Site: brandenburg
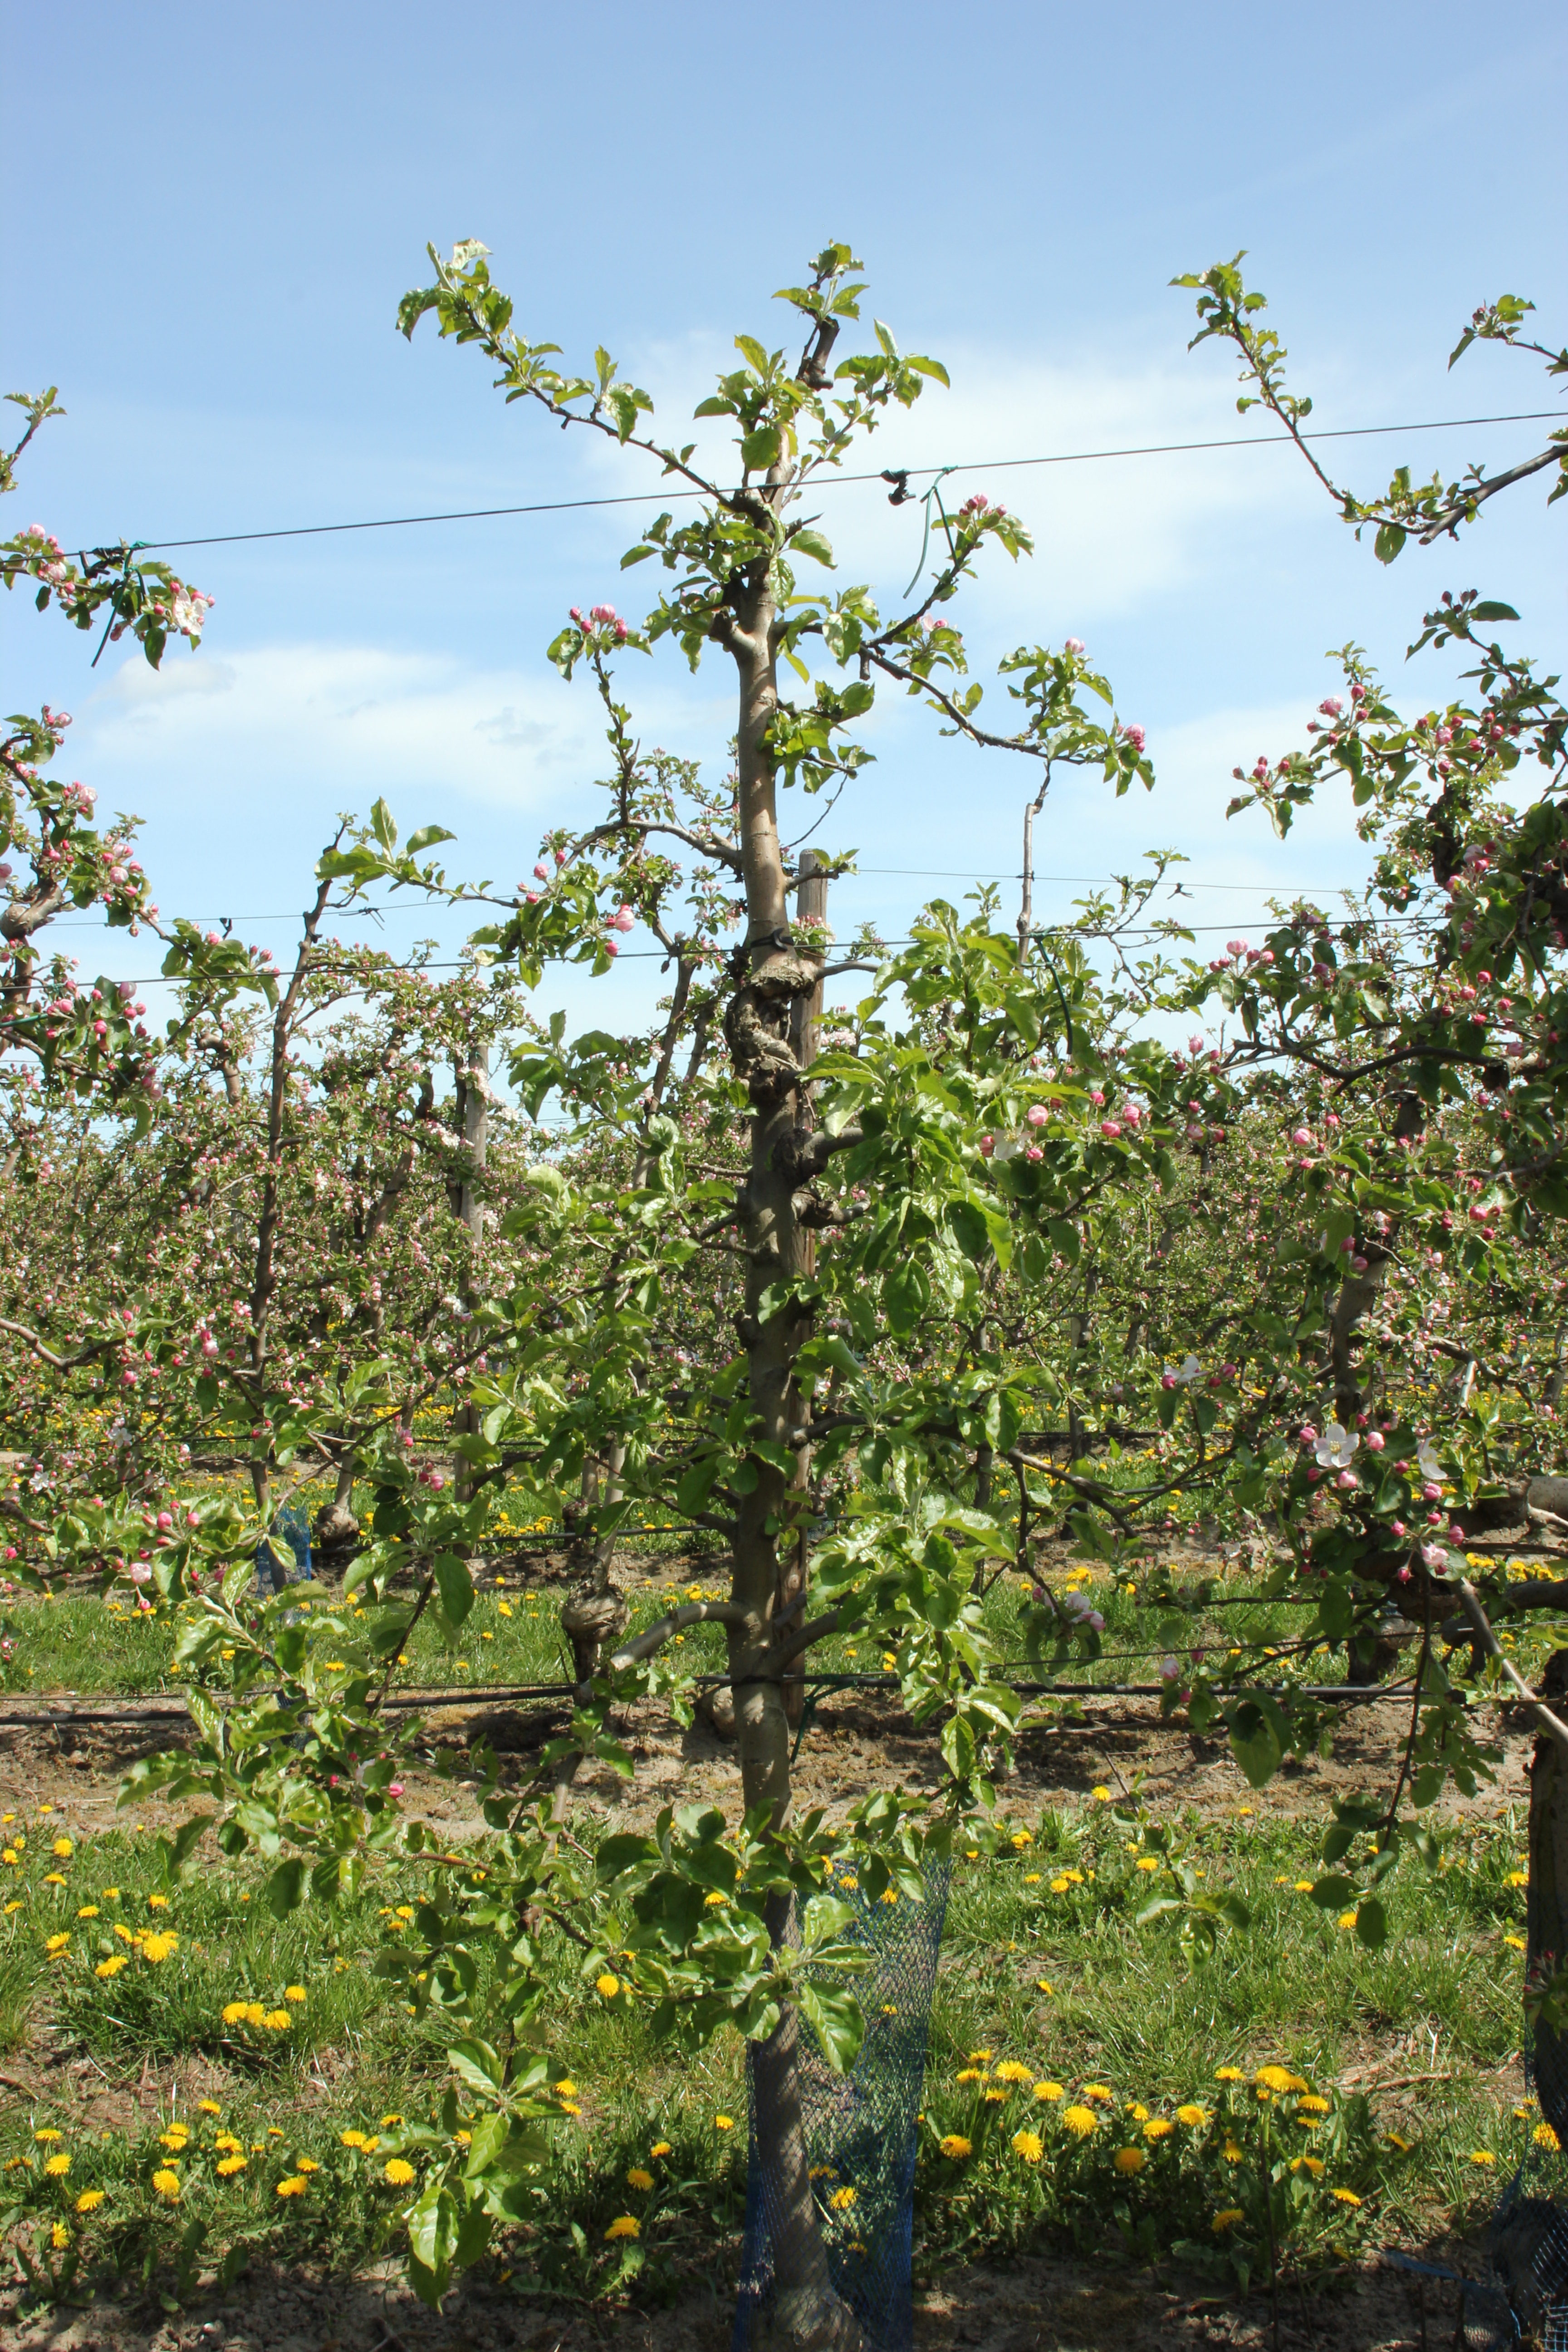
Growth stage (BBCH 57): Inflorescence emergence